Ascospore

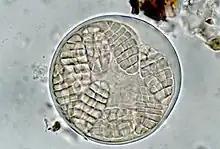
"Arthothelium spectabile" ascus (×1000, differential-interference contrast); a balloon-shaped ascus encloses eight hyaline, muriform ascospores with clearly visible multiple transverse and longitudinal septa.

Ascospores are the defining sexual spores of the division Ascomycota, which—together with the Basidiomycota—comprises one of the two major lineages of the fungal kingdom. Ascospory probably originated early in the divergence of Ascomycota from other fungi. Its presence is a synapomorphic trait—one that defines and unites this lineage. Comparative studies indicate that ascospore-producing fungi (ascomycetes) and basidiospore-producing fungi (basidiomycetes) share a common ancestor with a dikaryotic stage, but evolved different spore-producing structures and dispersal strategies. About two-thirds of all described fungal species—around 100,000—belong to Ascomycota. Molecular surveys suggest that millions more ascospore-producing species remain undiscovered, particularly among microscopic endophytes and soil-dwelling saprobes.